Botany Bay

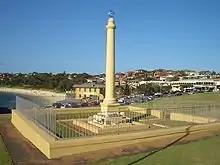
Monument at La Perouse

Sydney Airport, Australia's busiest airport, sits on the northwestern side of Botany Bay. Some of its runways go out into the bay. After World War II the mouth of the Cooks River was moved two kilometres west to make way for the airport extension. Land was reclaimed from the bay to extend its first north–south runway and to build a second, parallel runway.